Battle of Sailor's Creek

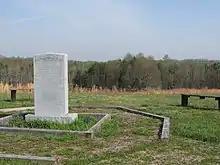
A monument at the site of the battle, dedicated in 2010

When a large part of the Confederate Army did not report to Rice's Station and Lee began to get reports of the defeat unfolding at Sailor's Creek, he returned to a bluff above the battlefield with Mahone's division.